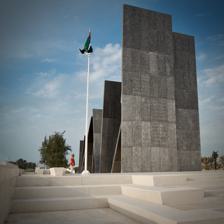
Building: Wahat Al Karama
Country: United Arab Emirates
Year built: 2016
Monument in Abu Dhabi Wahat Al Karama واحة الكرامة United Arab Emirates Leaning pillars of Wahat Al Karama For all Emirati's killed in action (1971-present) Unveiled 30 November 2016 Location 24°24′48.47″N 54°28′43.6″E / 24.4134639°N 54.478778°E / 24.4134639; 54.478778 Designed by Idris Khan Statistics source: www .wahatalkarama .ae Wahat Al Karama ( Arabic : واحة الكرامة ), which is also known by its English translation Oasis of Dignity , is a war memorial and monument in Abu Dhabi , United Arab Emirates located across Sheikh Zayed Grand Mosque to commemorate all Emiratis who are killed in the line of duty. The memorial was unveiled on the United Arab Emirates Commemoration Day on 30 November 2016. The memorial is composed of three structures: the leaning pillars, the pavilion of honor, and the memorial plaza. The names of all Emirati soldiers who are killed in duty are inscribed in the pavilion of honor. British artist Idris Khan was commissioned to deliver this artwork as the centerpiece of the new United Arab Emirates Memorial Park in Abu Dhabi. History The memorial is the first war memorial in the United Arab Emirates (UAE) and documents the names of all the fallen Emiratis who were killed in the line of duty. The first name is of a 20-year-old policeman, Salem Suhail bin Khamis, who declined to lower the Ras Al Khaimah flag in the Greater Tunb and was killed in the Seizure of Abu Musa and the Greater and Lesser Tunbs . The date of his death is marked as the UAE's commemoration day. Members of the Federal Supreme Council gather in the site annually on commemoration day on 30 November in a ceremony honoring the fallen soldiers. The site also sometimes serves as a meeting place for the Cabinet of the United Arab Emirates . Architecture Indian Prime Minister Narendra Modi paying tribute to fallen Emirati soldiers during a visit to Abu Dhabi in 2018. The memorial is a 46,000-square-meter site opposite the Sheikh Zayed Grand Mosque . This project was produced in collaboration with UAP and Bureau Proberts . Leaning Pillars The Leaning Pillars are inscribed with the national pledge of the UAE and Arabic poems by UAE founding father Sheikh Zayed bin Sultan Al Nahyan , Late President Sheikh Khalifa bin Zayed Al Nahyan , prime minister Mohammed bin Rashid Al Maktoum , and Current President Mohammed bin Zayed Al Nahyan . See also List of martyrs' monuments and memorials References